Lefferts Manor Historic District

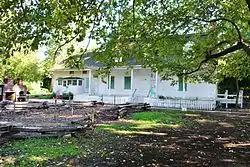
House in the Lefferts Manor Historic District, October 2011

Lefferts Manor Historic District is a national historic district in Prospect Lefferts Gardens, Brooklyn, New York City. It consists of 667 contributing buildings and one contributing site (the elaborate garden at 95 Maple), which were built between 1896 and 1935 on the subdivision established by James Lefferts in 1896. It consists entirely of single-family residential buildings, most of which are stone, brick, or brick and stone rowhouses. The district also includes a number of free-standing frame and masonry residences and garages.